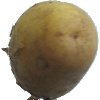
Label: white_potato